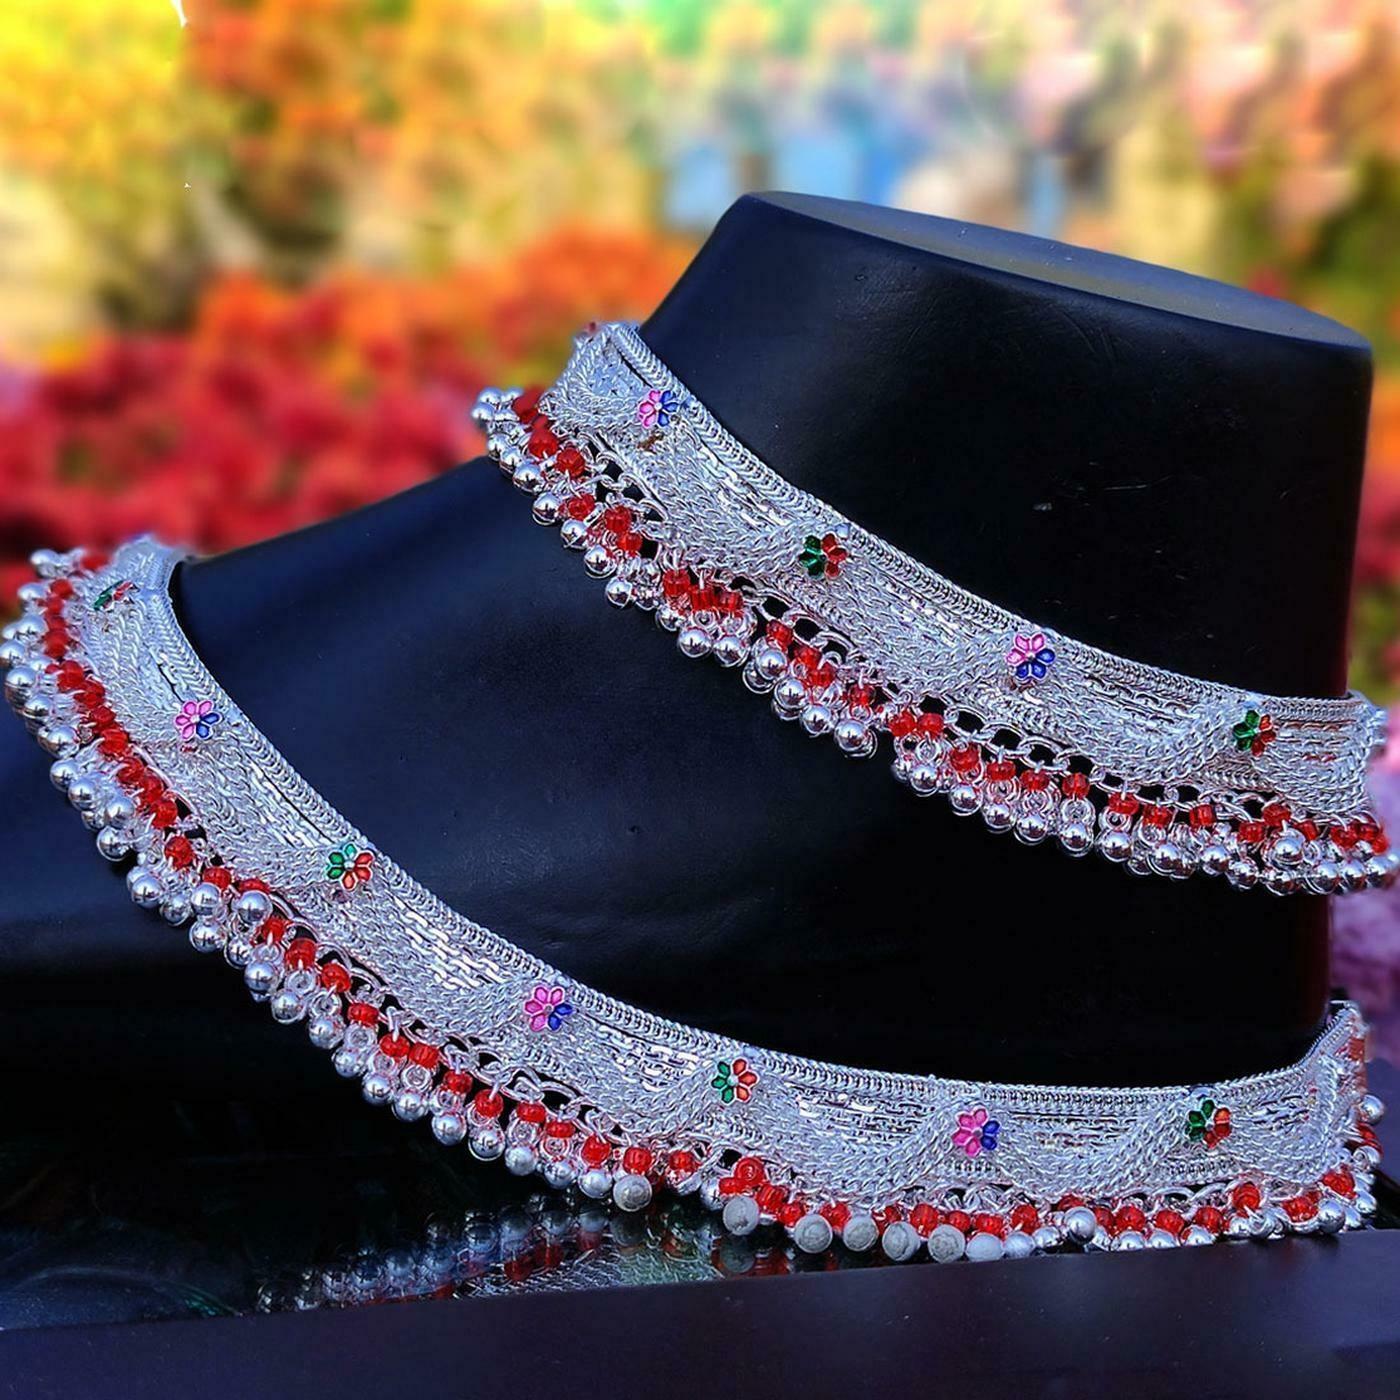
BR Ornaments Premium Wonderful Silver Plated Payal Anklet For Girls & Women Alloy Anklet (Pack of 2)
Type: Anklet
Brand: BR Ornaments
Price: Rs. 369
 This piece is dainty and delicate bracelet, but will make you feel so sexy when you wear this anklet! effortless, yet adds lots of sparkles and perfect for foot everyday. makes the perfect gift for self or someone awesome.